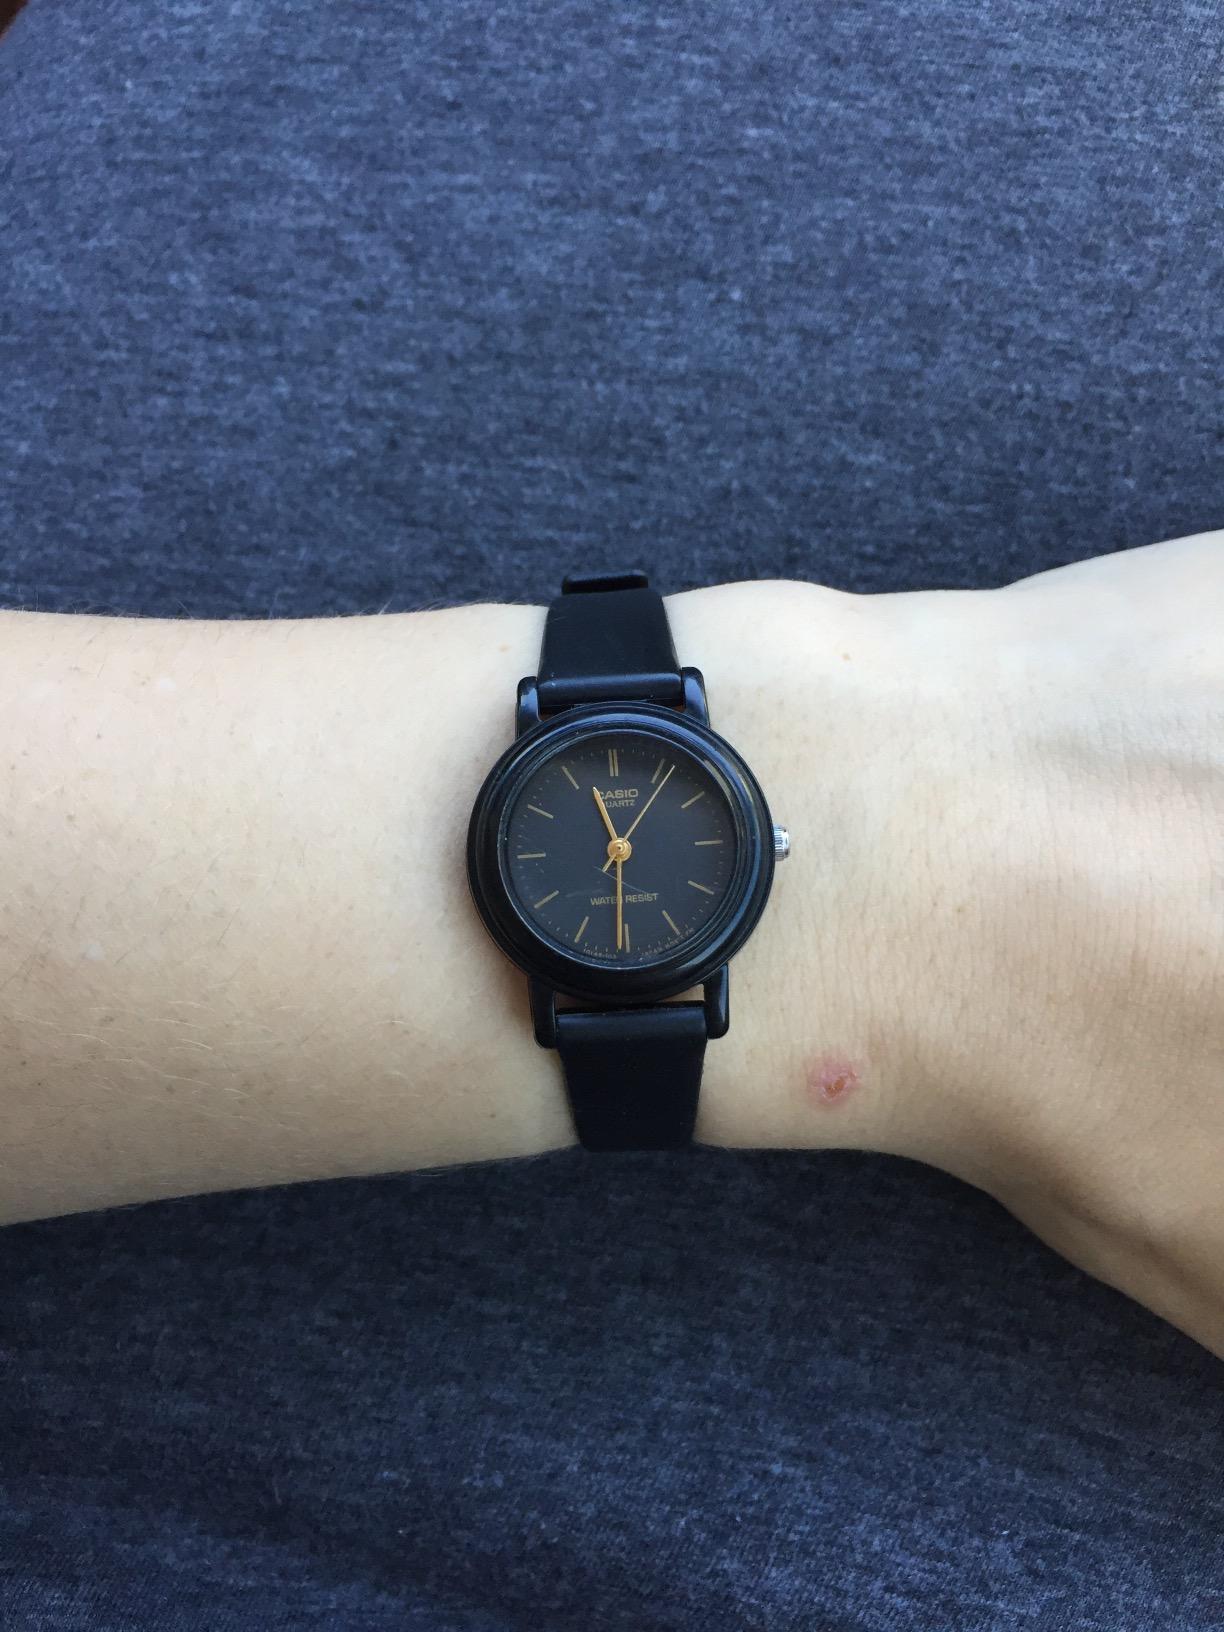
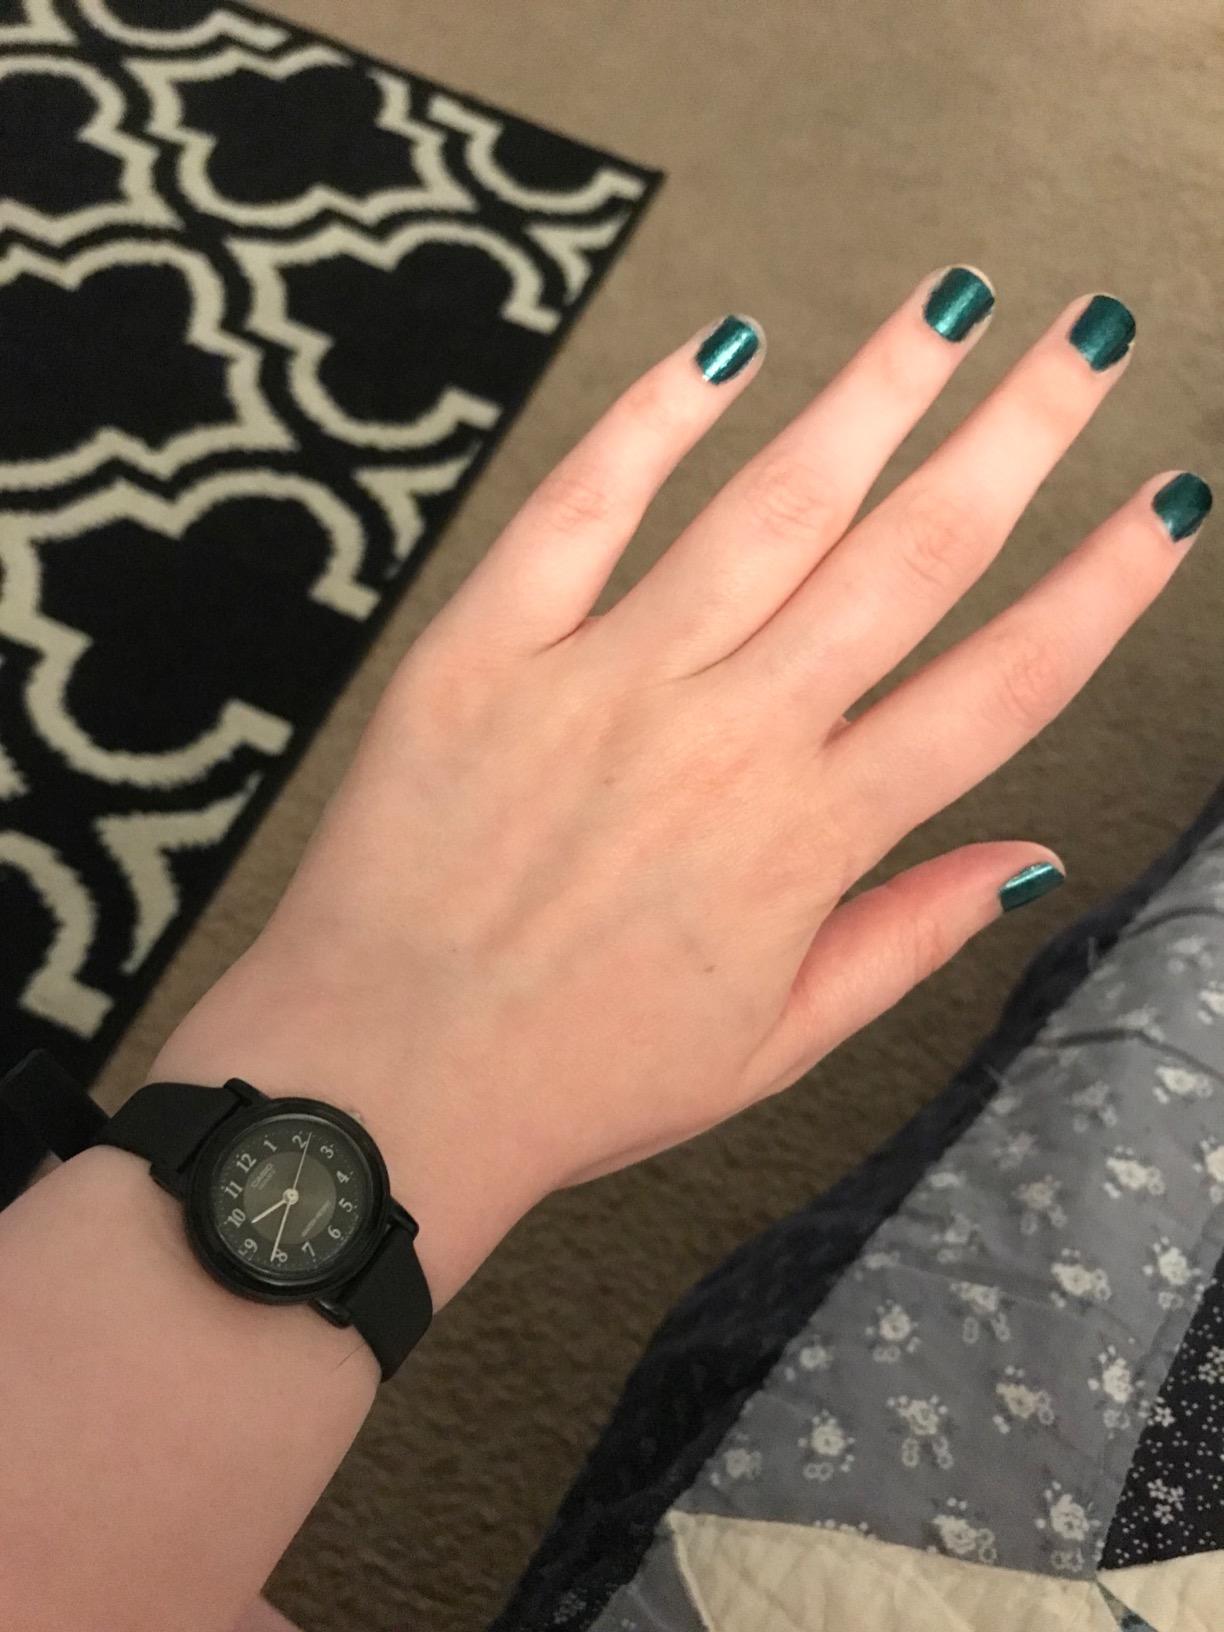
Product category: accessories_watch
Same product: no